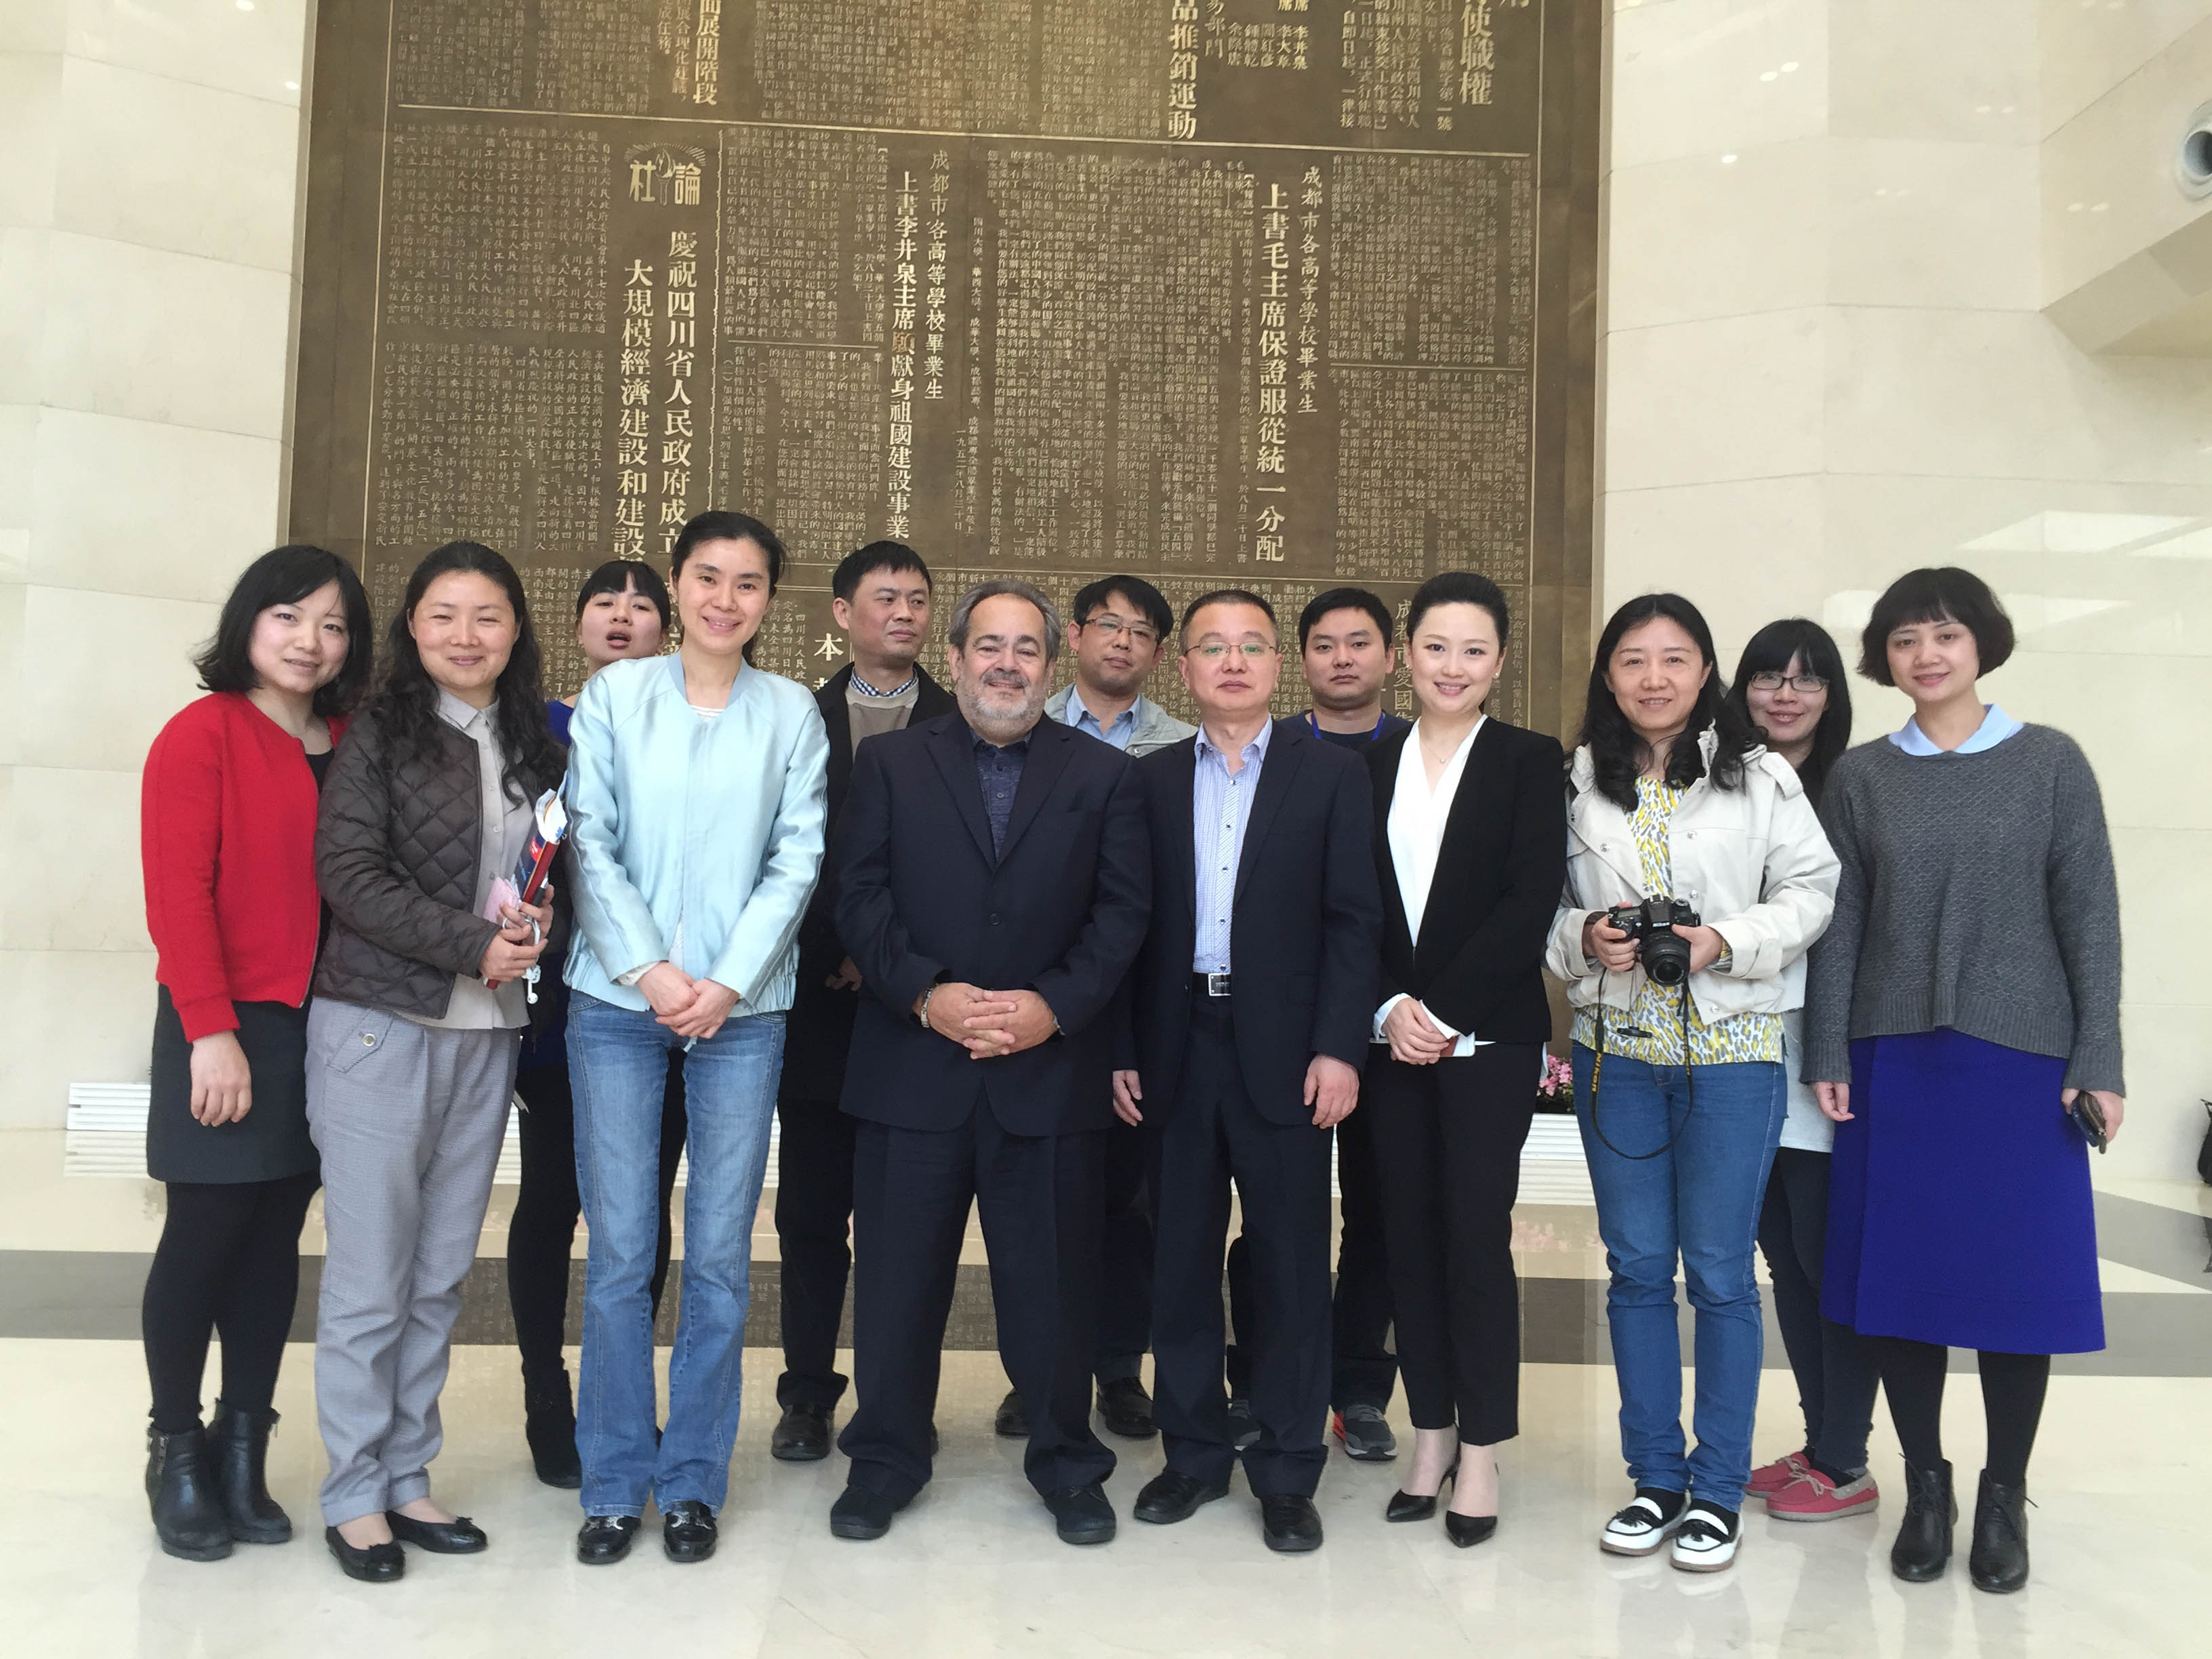
communication, professional, profession, team, management, institution, social group, businessperson, public relations